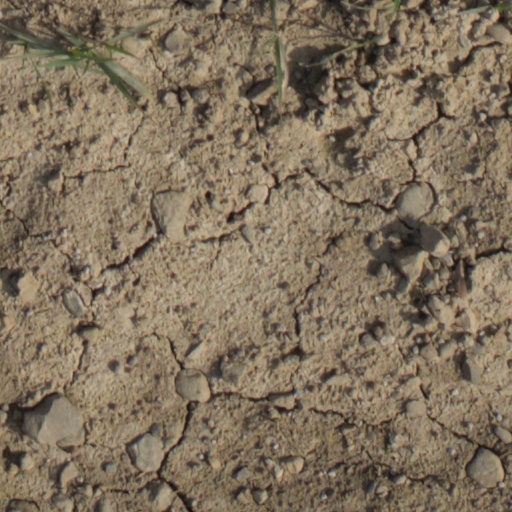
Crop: wheat